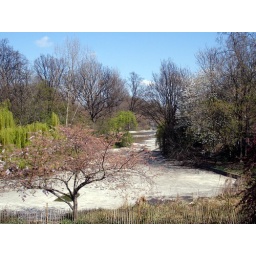
Here's the famous lake drained of water, in spring 2009, allowing the bed to be scrubbed out